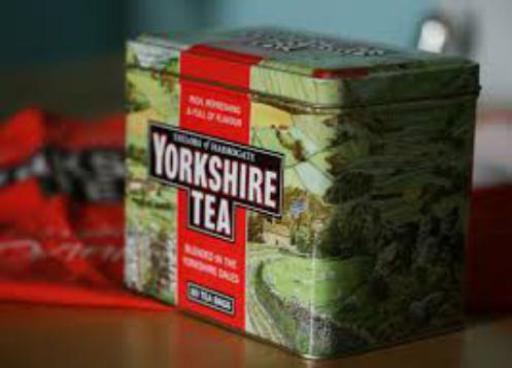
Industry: Food